Thirty pieces of silver

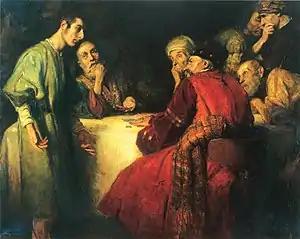
Judas receiving thirty pieces of silver for betraying Jesus, by János Pentelei Molnár, 1909.

Thirty pieces of silver was the price for which Judas Iscariot betrayed Jesus, according to an account in the Gospel of Matthew 26:15 in the New Testament. Before the Last Supper, Judas is said to have gone to the chief priests and agreed to hand over Jesus in exchange for 30 silver coins and to have attempted to return the money afterwards, filled with remorse.